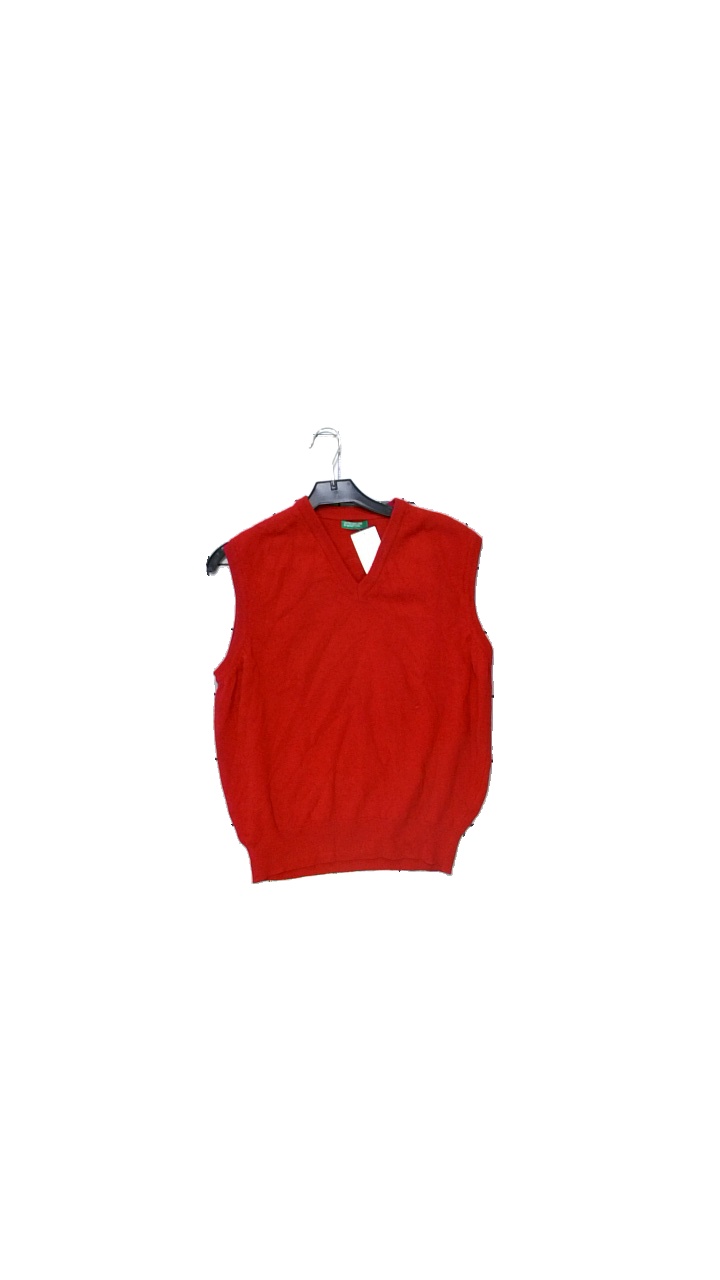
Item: Vest (Ladies)
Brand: Benneton
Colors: Red
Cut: Regular
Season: All
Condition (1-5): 2
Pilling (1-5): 2
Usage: Reuse
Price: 50-100